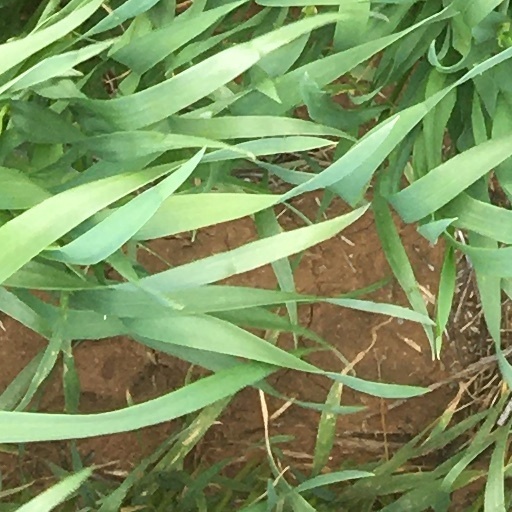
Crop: wheat